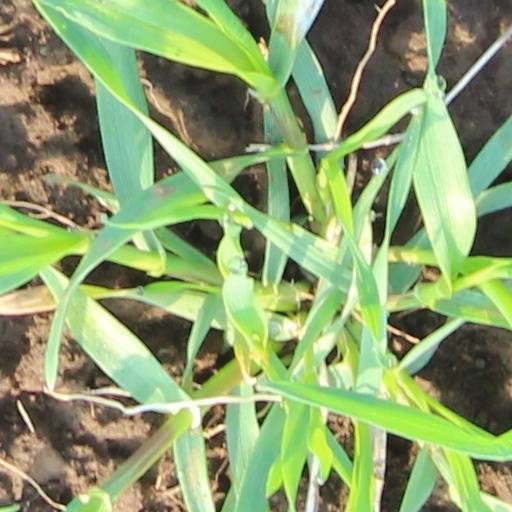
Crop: wheat